Camping World Stadium

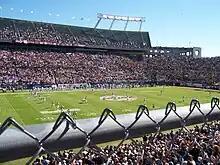
A view of the field during the inaugural C-USA Championship Game in 2005

Camping World Stadium has been home field to several short-lived professional football teams. From 1966 to 1970, the stadium was home to the Orlando Panthers of the Continental Football League. In 1974, the Florida Blazers of the World Football League played their only season in existence at the Tangerine Bowl. The USFL's Orlando Renegades played one season in 1985. The Orlando Thunder of the WLAF called the Citrus Bowl home in their two-season existence during the early 1990s, while the XFL's Orlando Rage played there in 2001 as well as the UFL's Florida Tuskers, occupying the stadium for 2 seasons from 2009, before moving to Virginia Beach as the Virginia Destroyers in 2011. The Orlando Fantasy of the Lingerie Football League moved to the stadium shortly after, having previously used the UCF Arena.